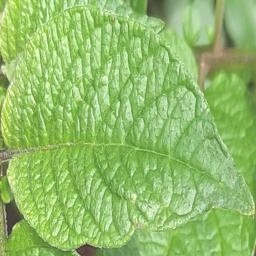
Etiqueta: Sana